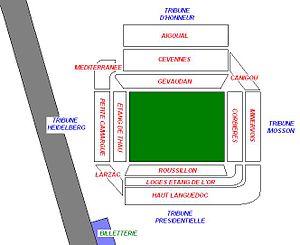
Emplacement des tribunes du stade de la Mosson
Le stade de la Mosson est un stade de football situé à Montpellier, en France. Depuis la Coupe du monde de football de 1998, son nom officiel est stade de la Mosson-Mondial 98. Inauguré en 1972, il est depuis 1974 le stade résident du Montpellier Hérault Sport Club, la principale équipe de football de Montpellier.